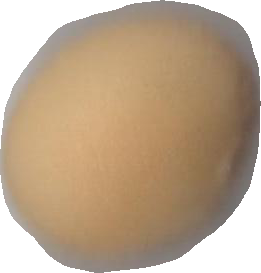
Variety: Grobogan